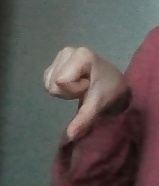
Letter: waw